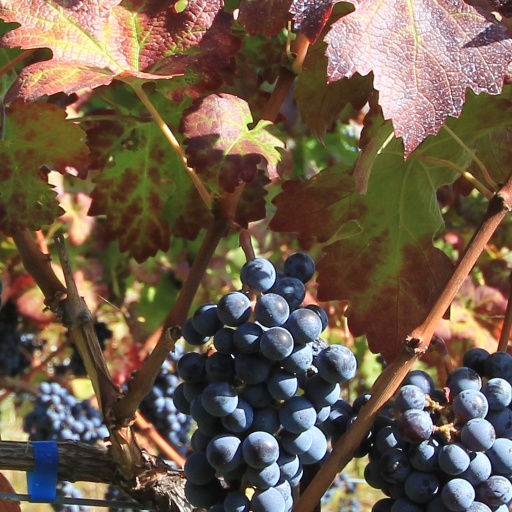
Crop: grape